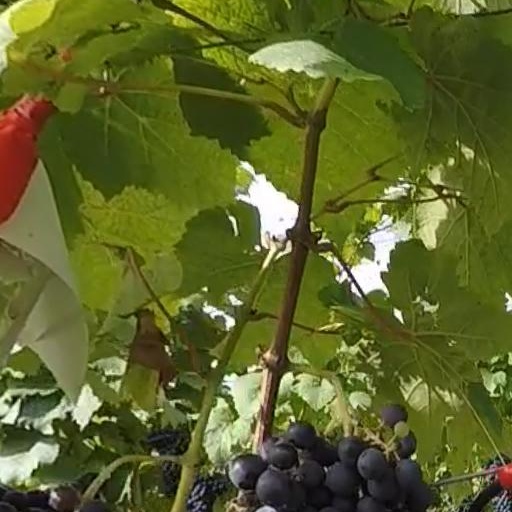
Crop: grape